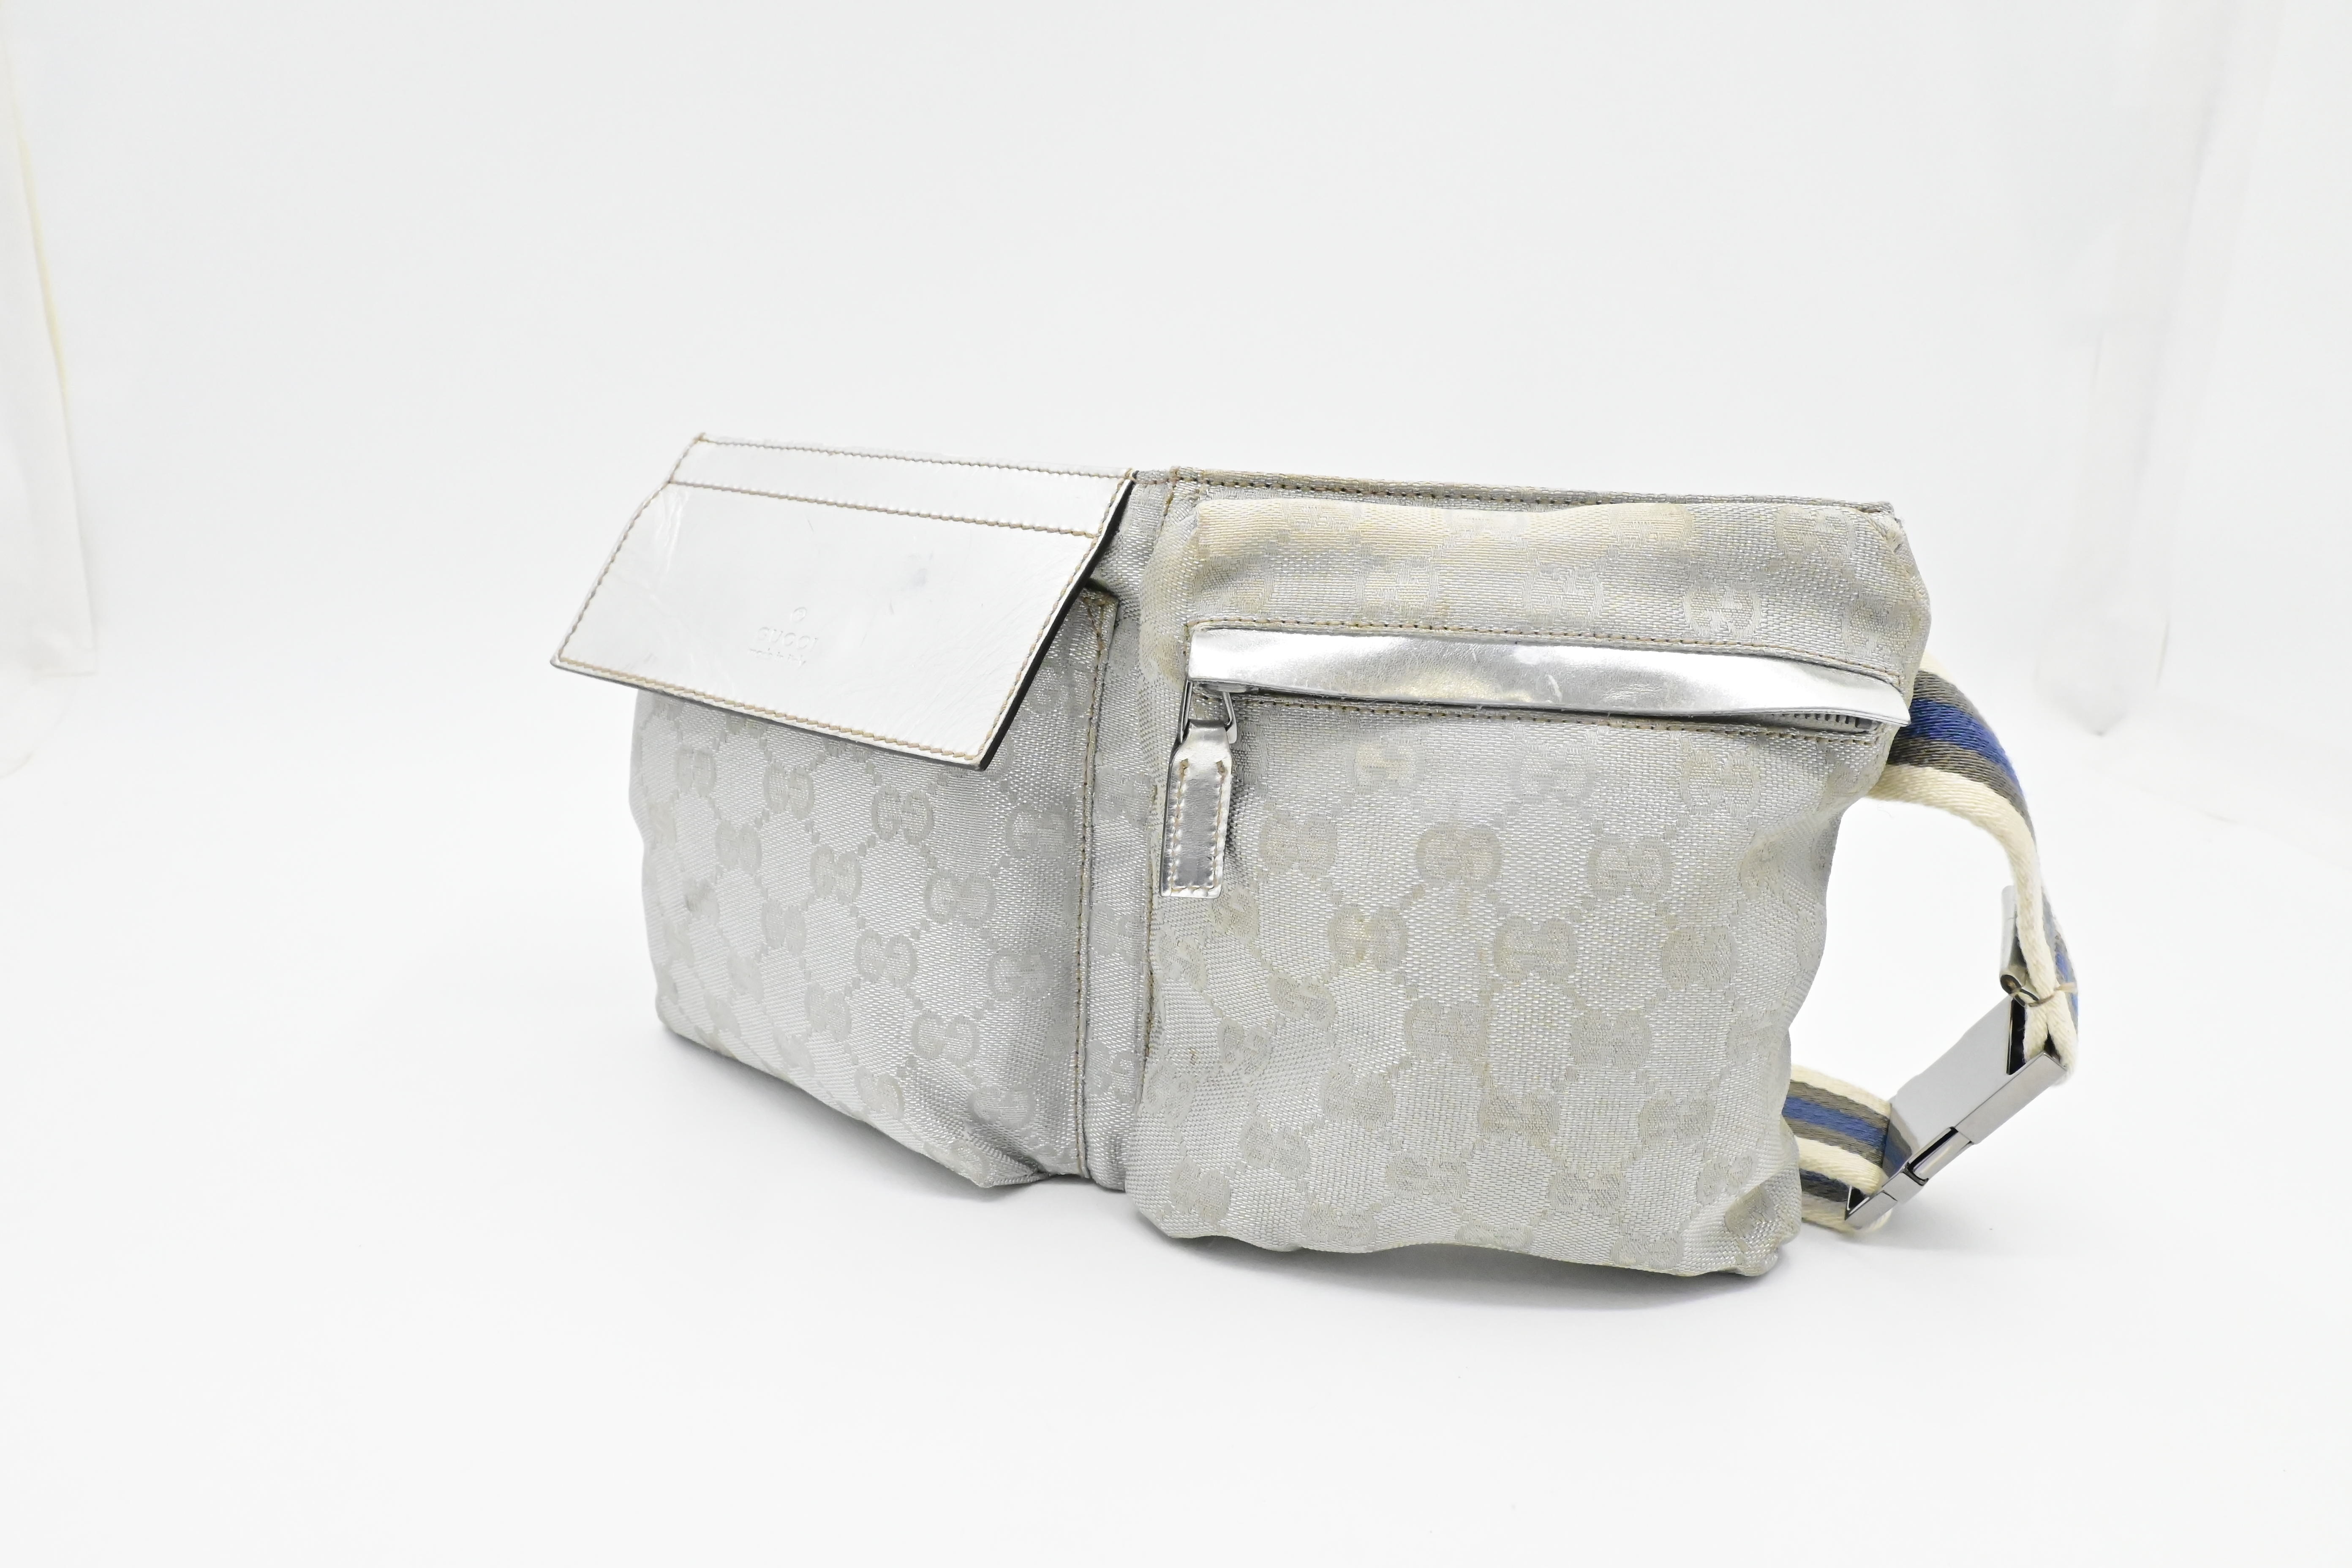
Gucci Waist Bag in Silver GG Canvas
Exterior Condition : - Handles/Strap: Excellent, one or two tiny faint marks, adjustable - Canvas/leather/ vernis : Very good, light rub and a bit of color change around edges - Leather parts/ Vachetta : Very good, light rub - Edges/glazing: Very good, light rub - Corners: Very good, light rub - Hardware: Shiny silver hardware with light surface rub, working closure, smooth zippers Interior Condition : - Stickiness: None - Peel: None - Odors: None Date code/serial number: 28566 001013 Z28621BF
Brand: Gucci
Category: Luggage & Bags > Fanny Packs